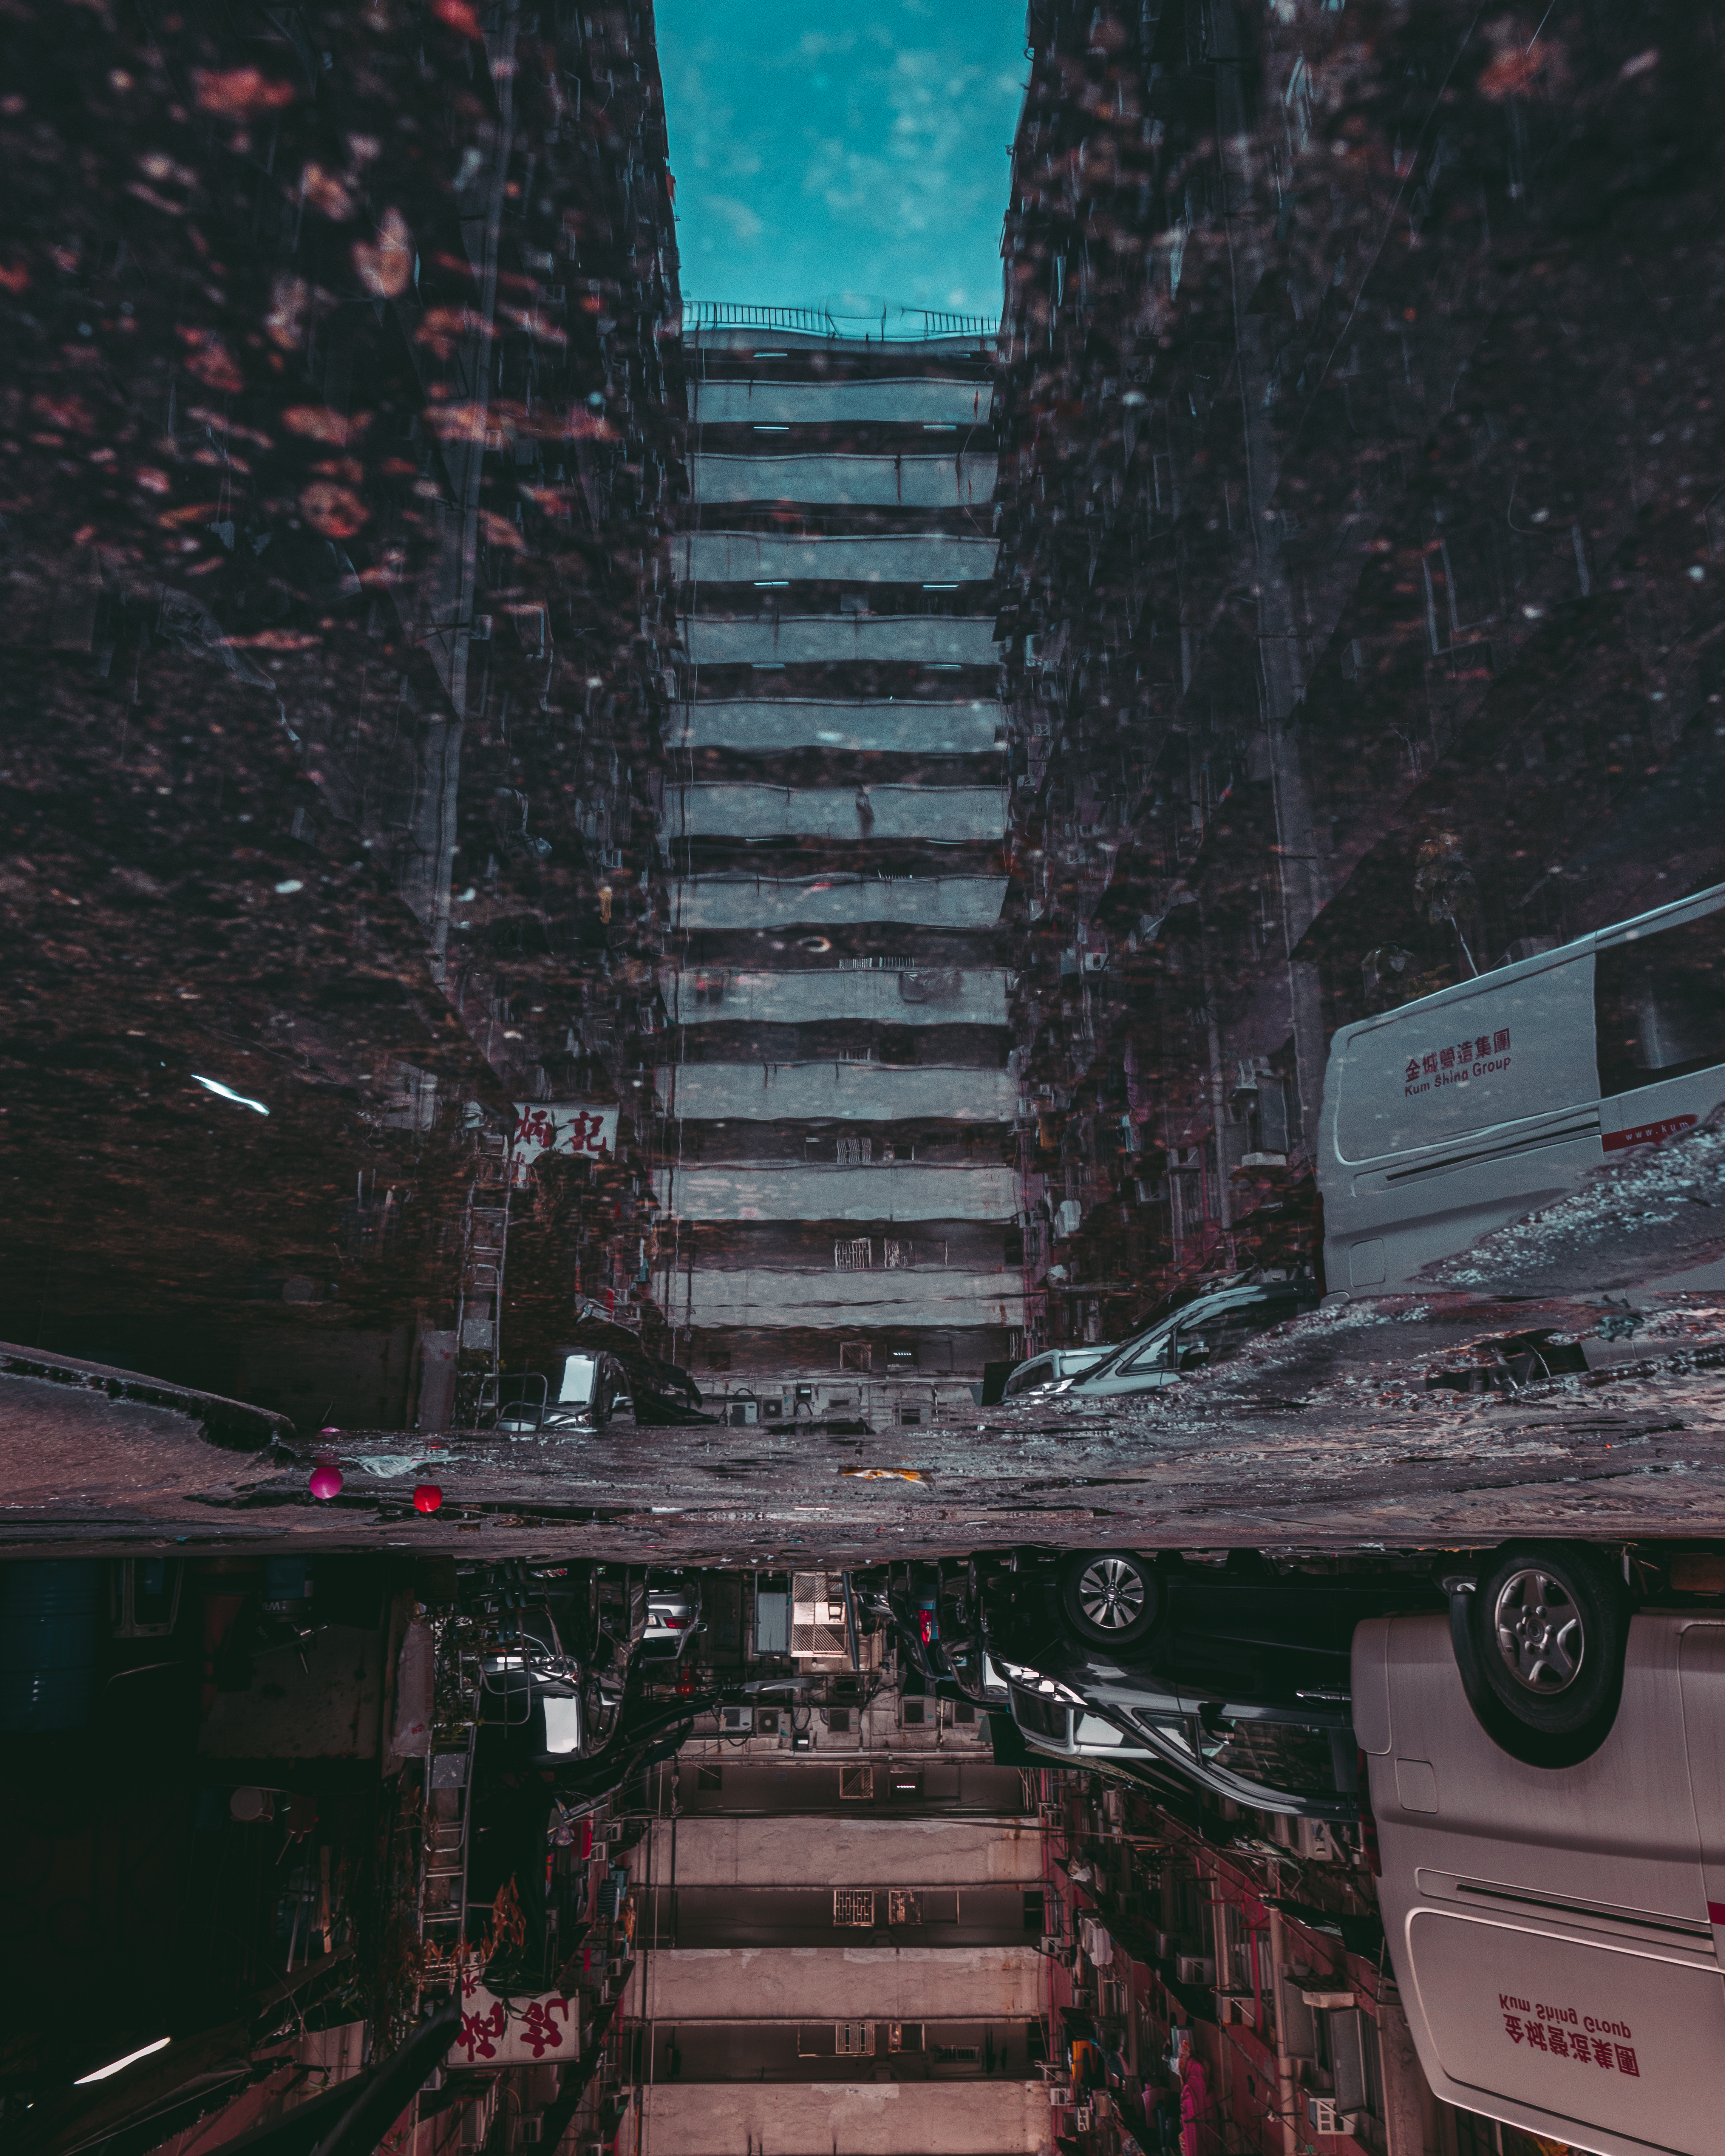
architecture, metropolis, urban area, city, metropolitan area, sky, building, street, space, night, Tints and shades